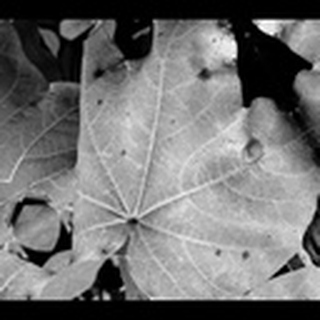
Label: cotton_target_spot